Chamfer (geometry)

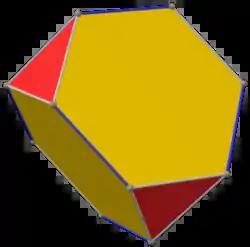
The truncated tetrahedron looks similar; but its hexagons correspond to the 4 faces, not to the 6 edges, of the yellow tetrahedron, i.e. to the 4 vertices, not to the 6 edges, of the red tetrahedron.

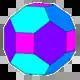
Chamfered cube (3 zones are shown by 3 colors for their hexagons — each square is in 2 zones —.)

The chamfered cube is constructed as a chamfer of a cube: the squares are reduced in size and new faces, hexagons, are added in place of all the original edges. The cC is a convex polyhedron with 32 vertices, 48 edges, and 18 faces: 6 congruent (and regular) squares, and 12 congruent flattened hexagons.
For a certain depth of chamfering, all (final) edges of the "chamfered cube" have the same length; then, the hexagons are equilateral, but not regular. They are congruent alternately truncated rhombi, have 2 internal angles of formula_1 and 4 internal angles of formula_2 while a regular hexagon would have all formula_3 internal angles.